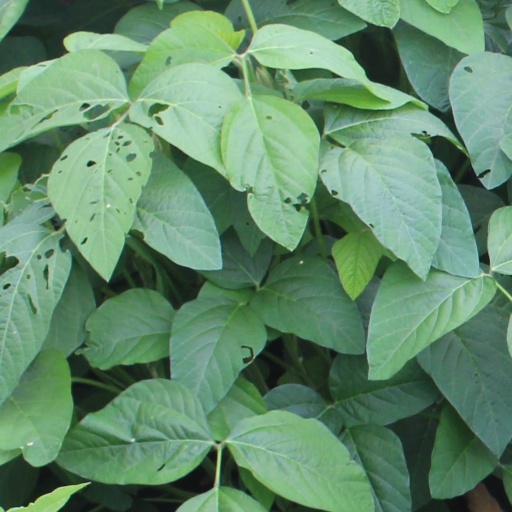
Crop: soybean